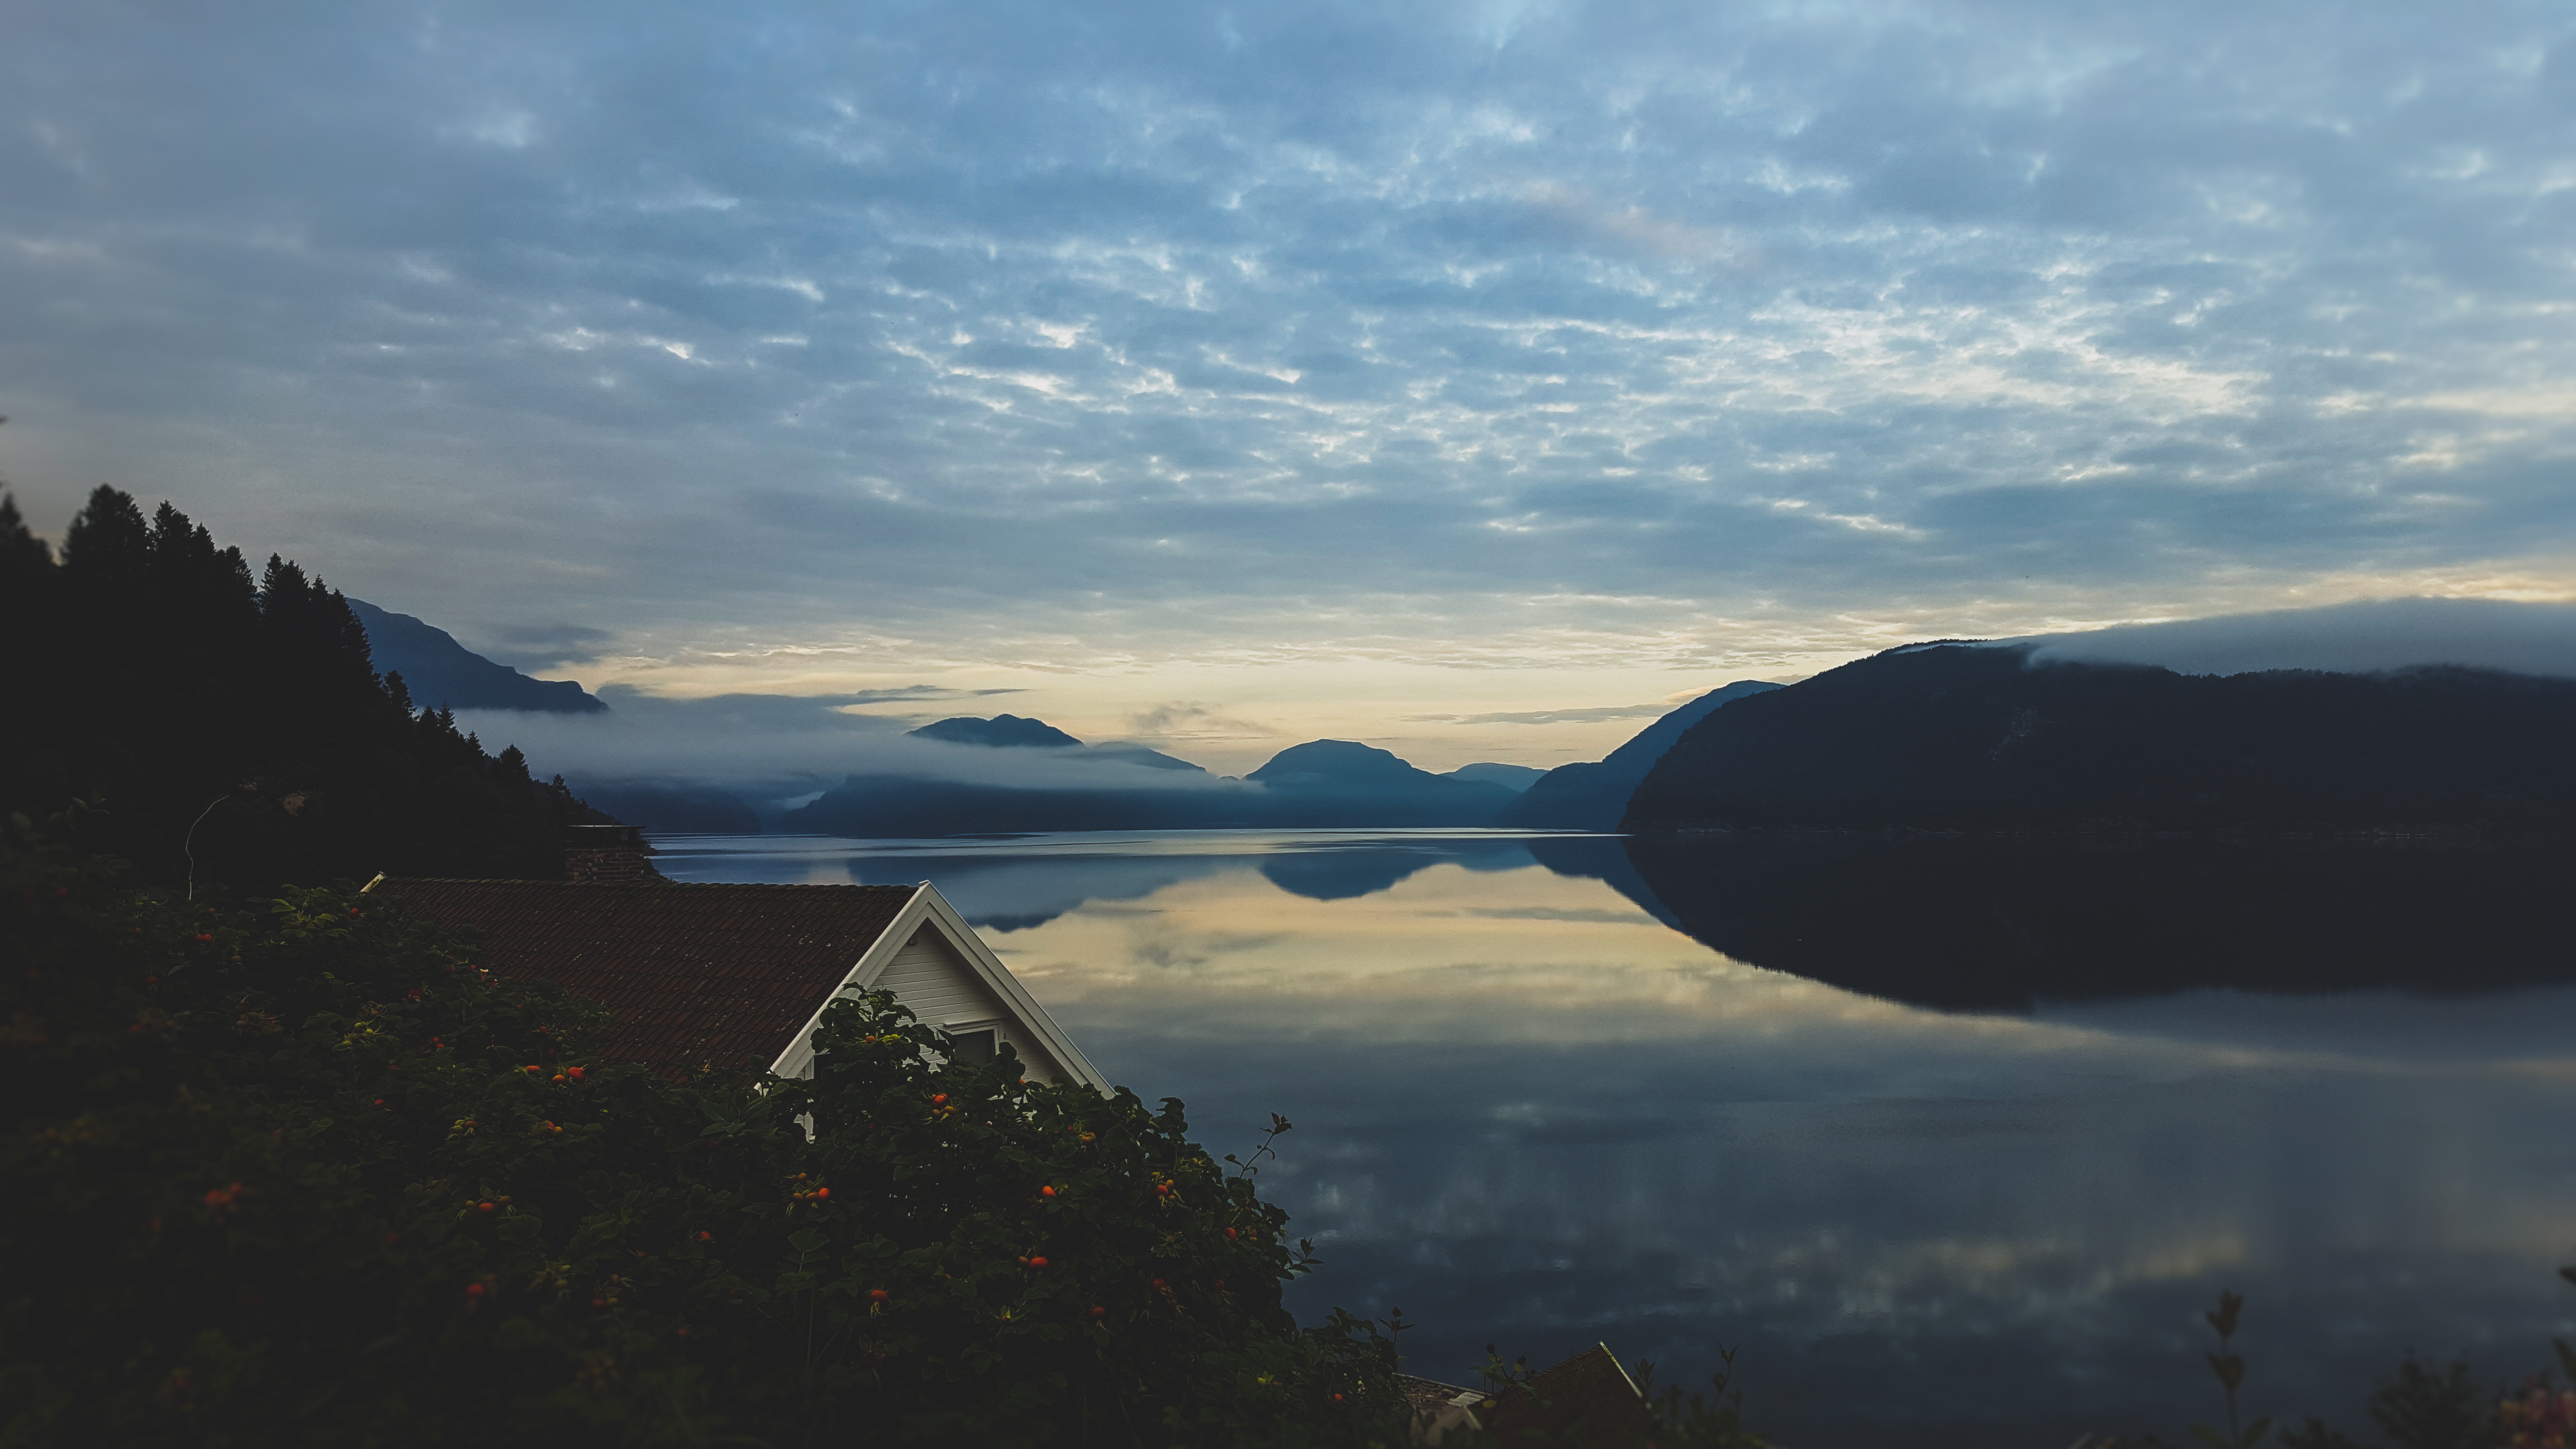
landscape, sea, coast, horizon, mountain, cloud, sky, sunrise, sunset, sunlight, morning, hill, lake, dawn, mountain range, dusk, evening, reflection, bay, fjord, reservoir, loch, landform, atmospheric phenomenon, mountainous landforms